Indiana Sánchez

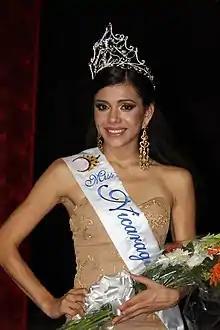
Indiana Sánchez

Indiana María Sánchez Sánchez (born August 3, 1987, in Managua) is a Nicaraguan model, national director of Miss Universe Nicaragua, and beauty pageant titleholder who was crowned Miss Nicaragua 2009 on March 7, 2009 at the Ruben Dario National Theater in Managua. She received the crown from the outgoing Miss Nicaragua, Thelma Rodriguez. Indiana went off to represent Nicaragua at the 58th edition of the Miss Universe pageant held in August at the Atlantis Paradise Island in the Bahamas, Bahamas. She was one of the heavy favorites, appearing on many predictions list, but she did not place among the top 15. She was awarded 2nd Place in National Costume.